List of past Lucchese crime family mobsters

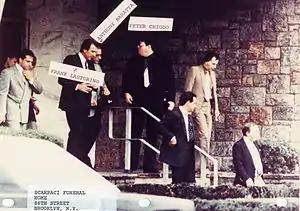
FBI surveillance photograph of Lastorino, Baratta and Chiodo

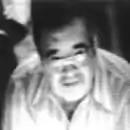
Frank Manzo in an FBI surveillance photograph

Stefano "Steve" LaSalle (November 5, 1888 – November 1975), real name LaSala, was an early member of the Morello family; he later joined Reina's family. In 1915, East Harlem's Italian lottery "king" Giosue Gallucci was murdered, allowing LaSalle and Tommaso Lomonte to take over the lottery games. LaSalle served as underboss to Thomas Lucchese and later Carmine Tramunti, until the 1970s when he retired. In 1975, LaSalle died in Queens, New York City.